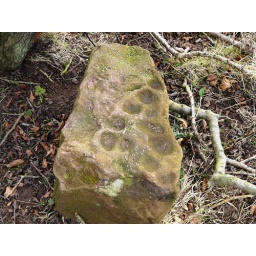
Cup marked single rock near the wall